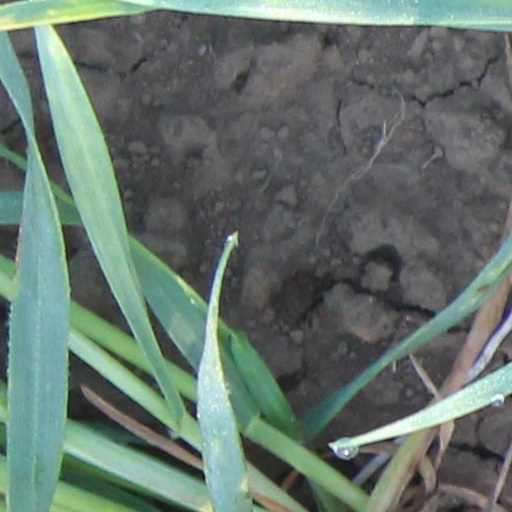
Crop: wheat